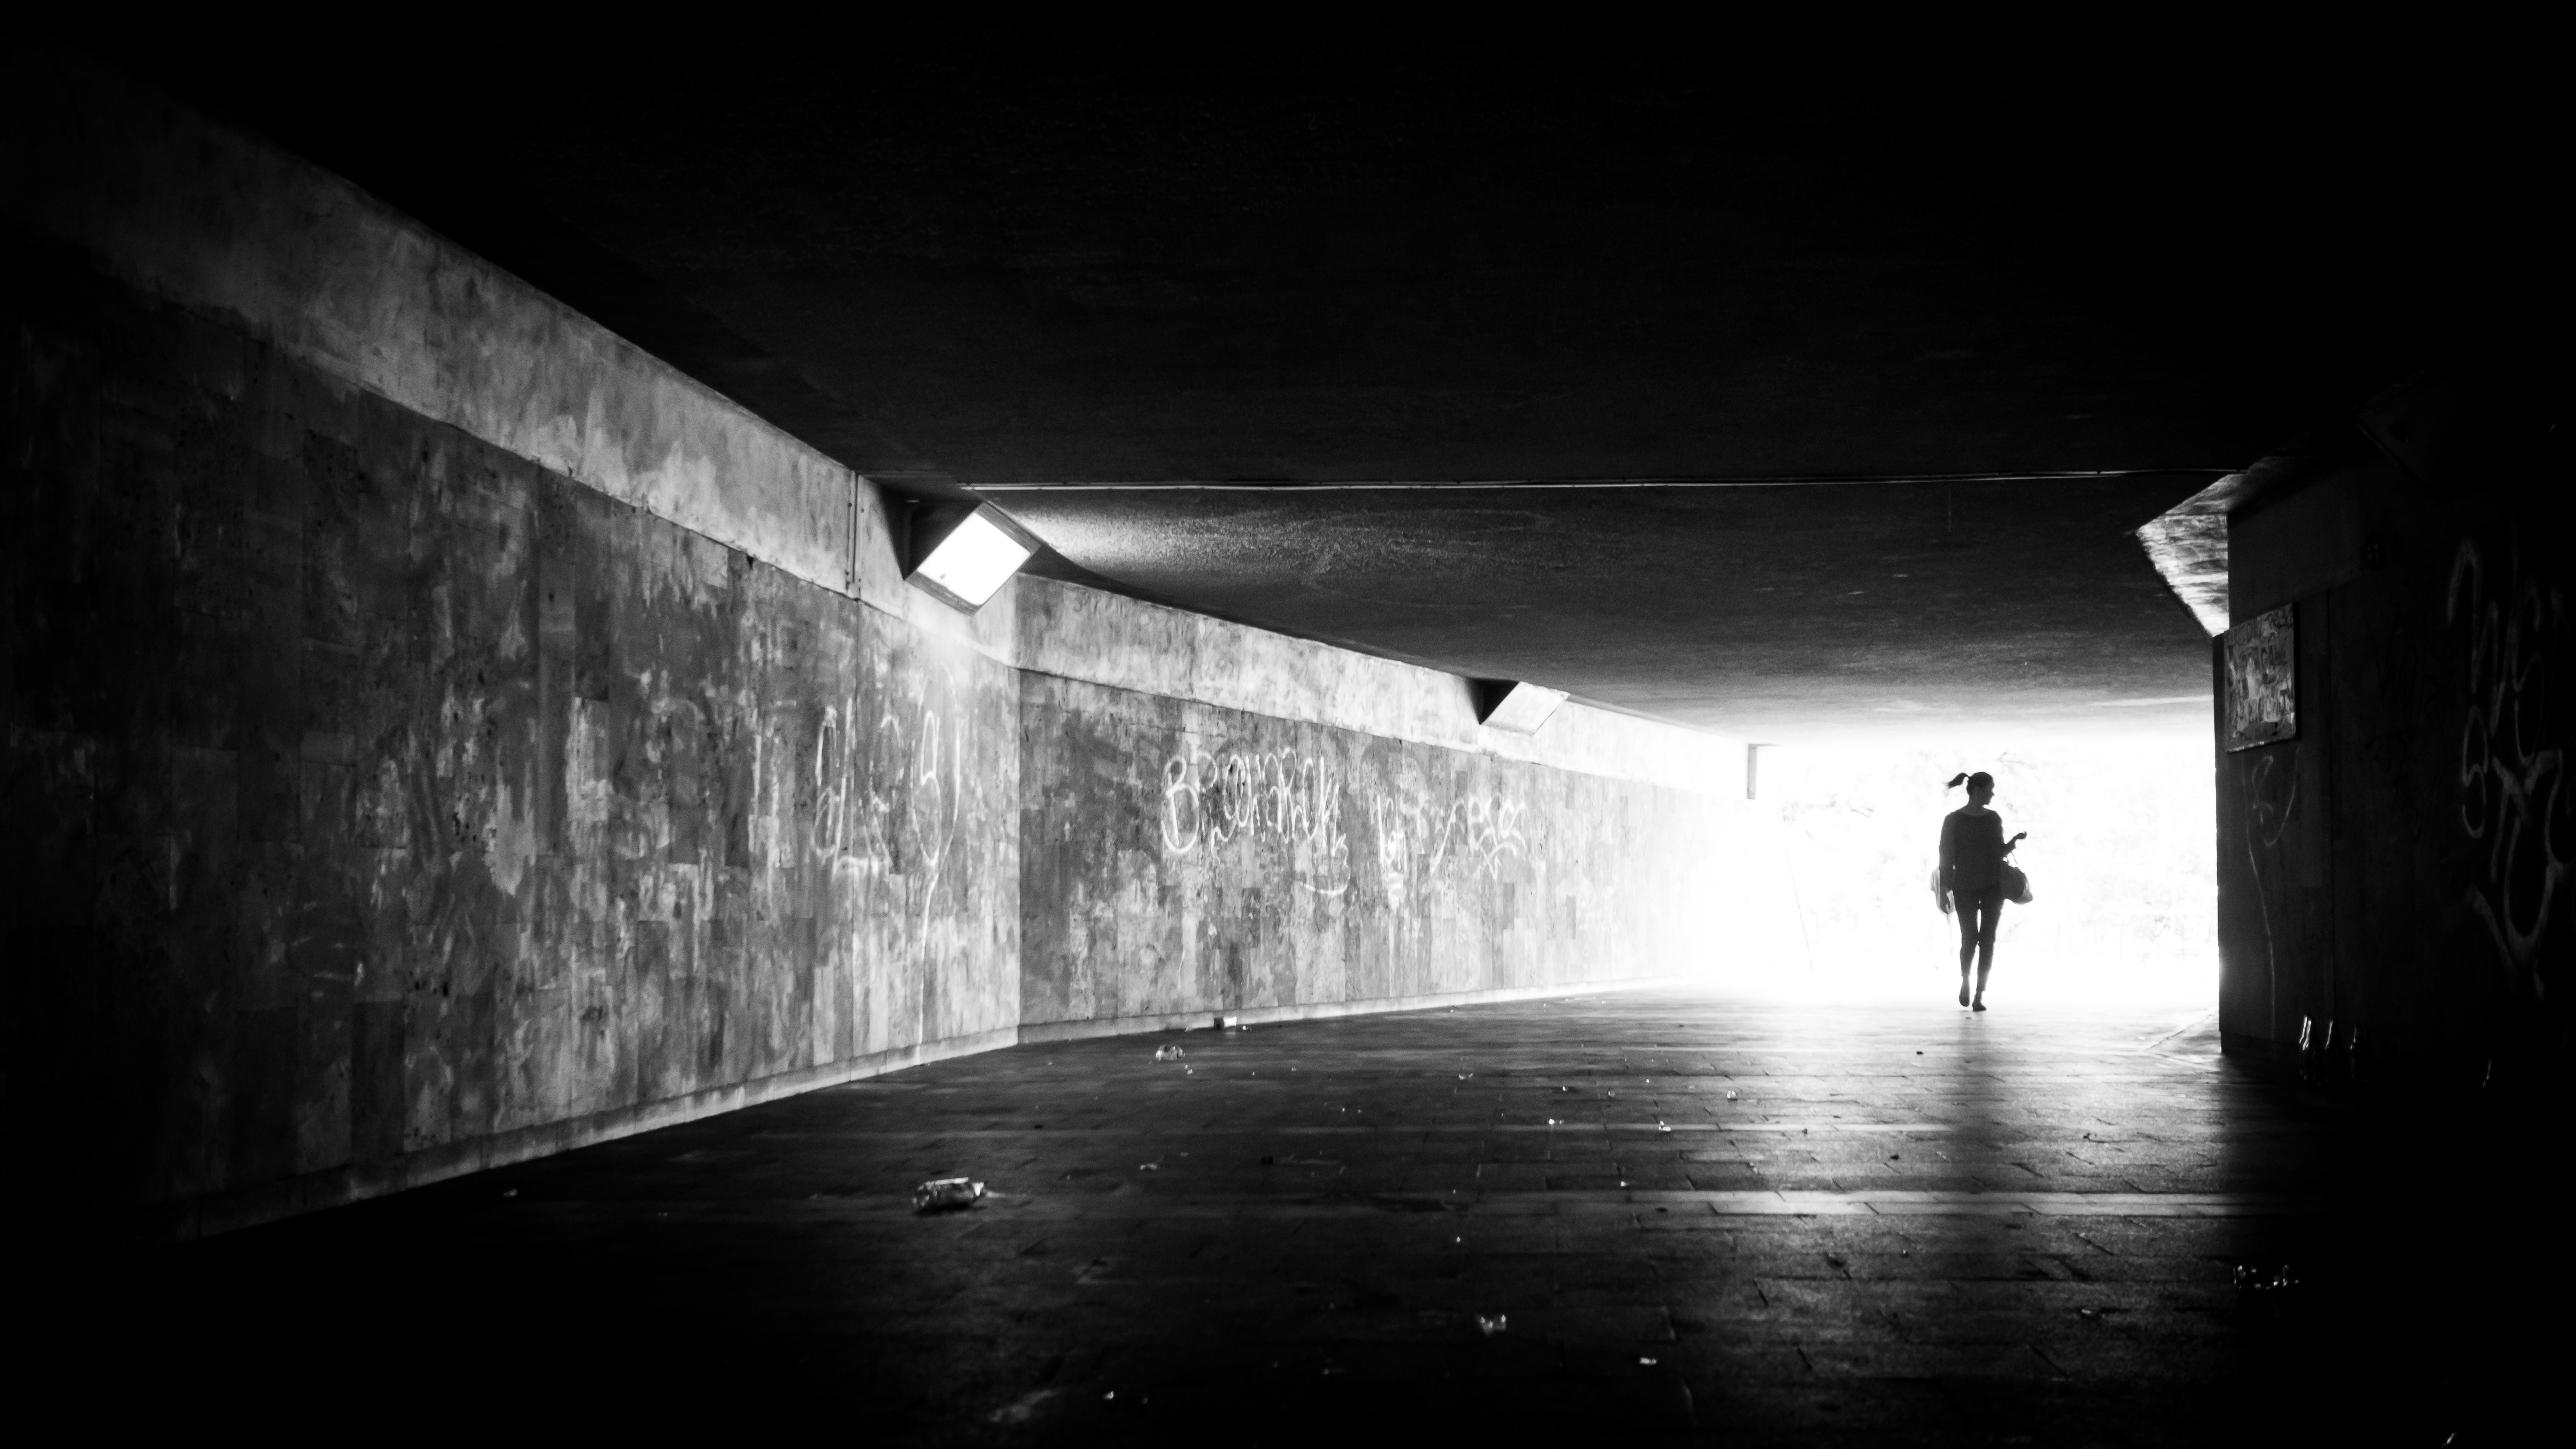
light, black and white, white, street, night, photography, tunnel, shadow, darkness, black, monochrome, lighting, streetphotography, flickr, thomas, infrastructure, symmetry, olympus, snapshot, omd, fuji, leica, monochrom, leuthard, hcb, thomasleuthard, monochrome photography, film noir